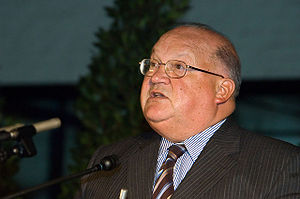
Jean-Luc Dehaene
Jean-Luc Dehaene var en belgisk kristendemokratisk politiker fra partiet Christen-Democratisch en Vlaams.